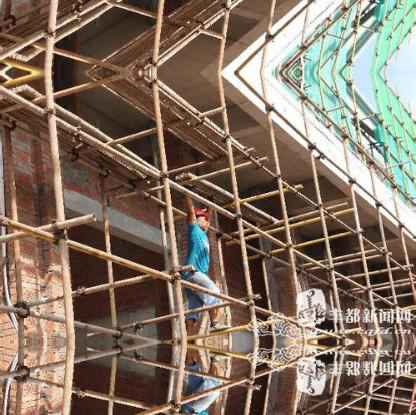
Objects in the image:
label: helmet